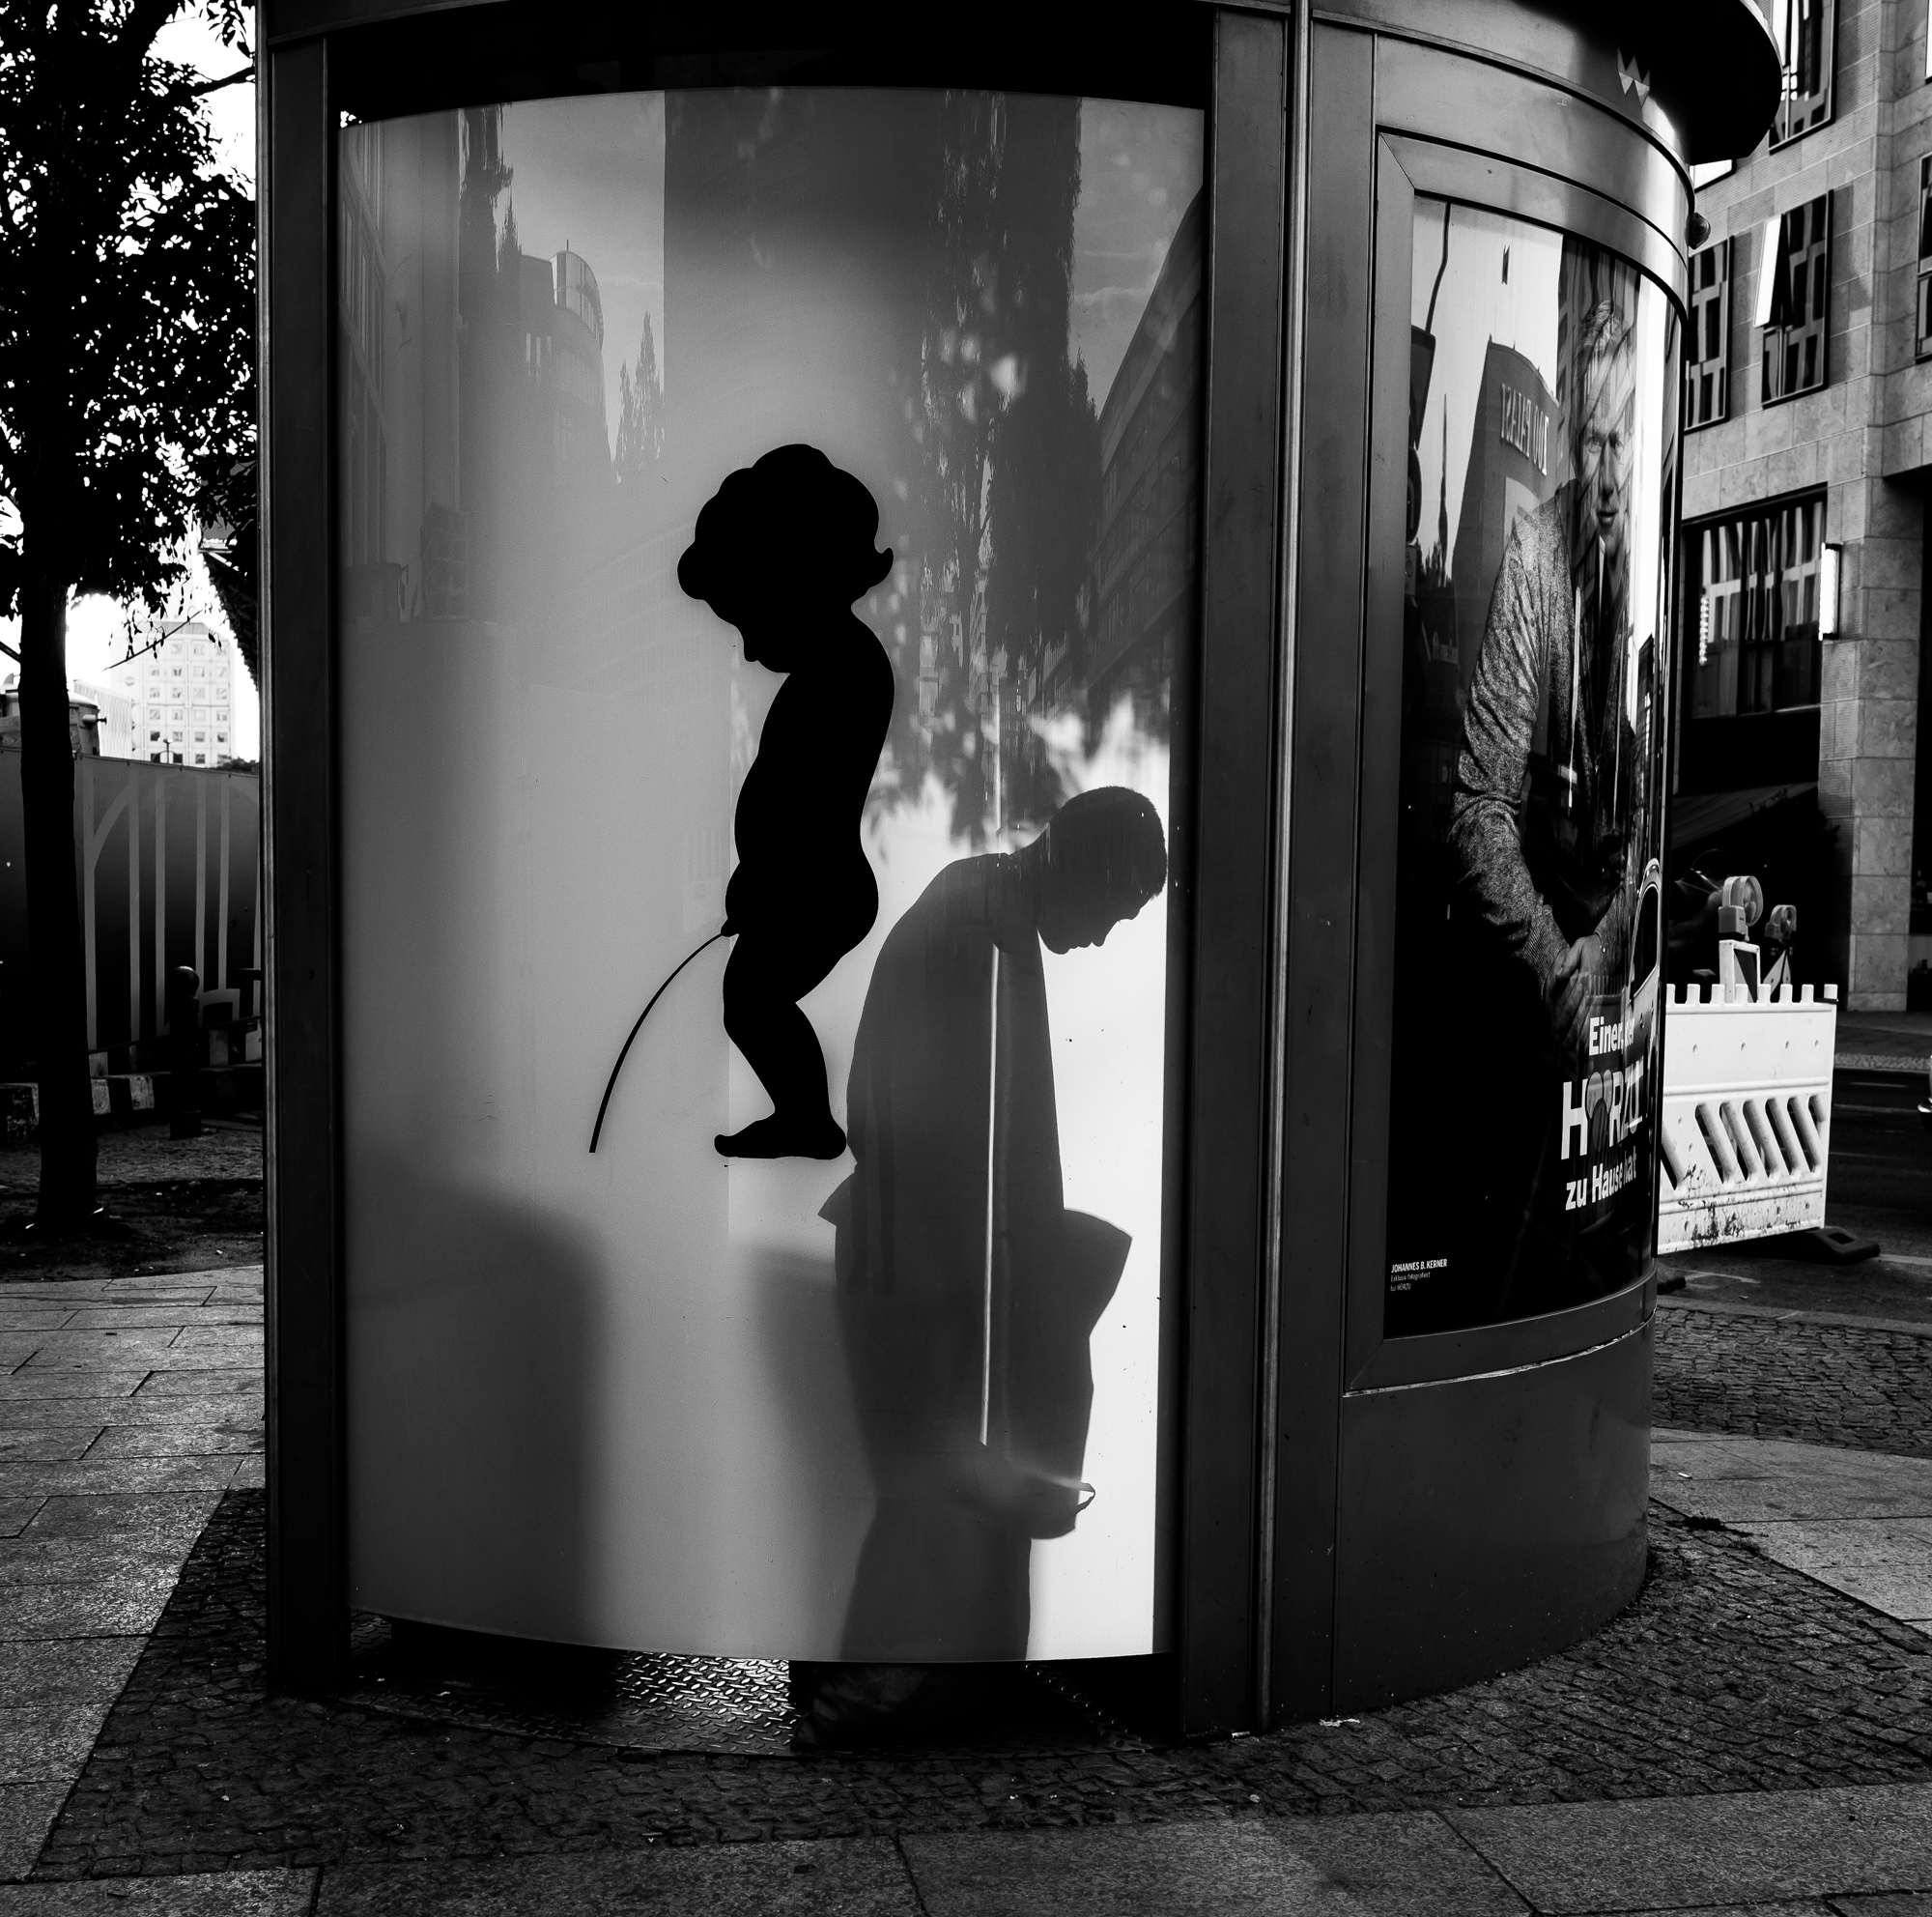
light, black and white, road, white, street, photography, advertising, color, darkness, black, monochrome, streetphotography, blackandwhite, blackwhite, art, digital camera, infrastructure, photograph, berlin, sw, poster, streetphoto, schwarzweis, leica, strase, strasenfotografie, leicaq, strasenfoto, streetpassionaward, chriscandid, juxta, monochrome photography, film noir